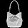
Label: Bag